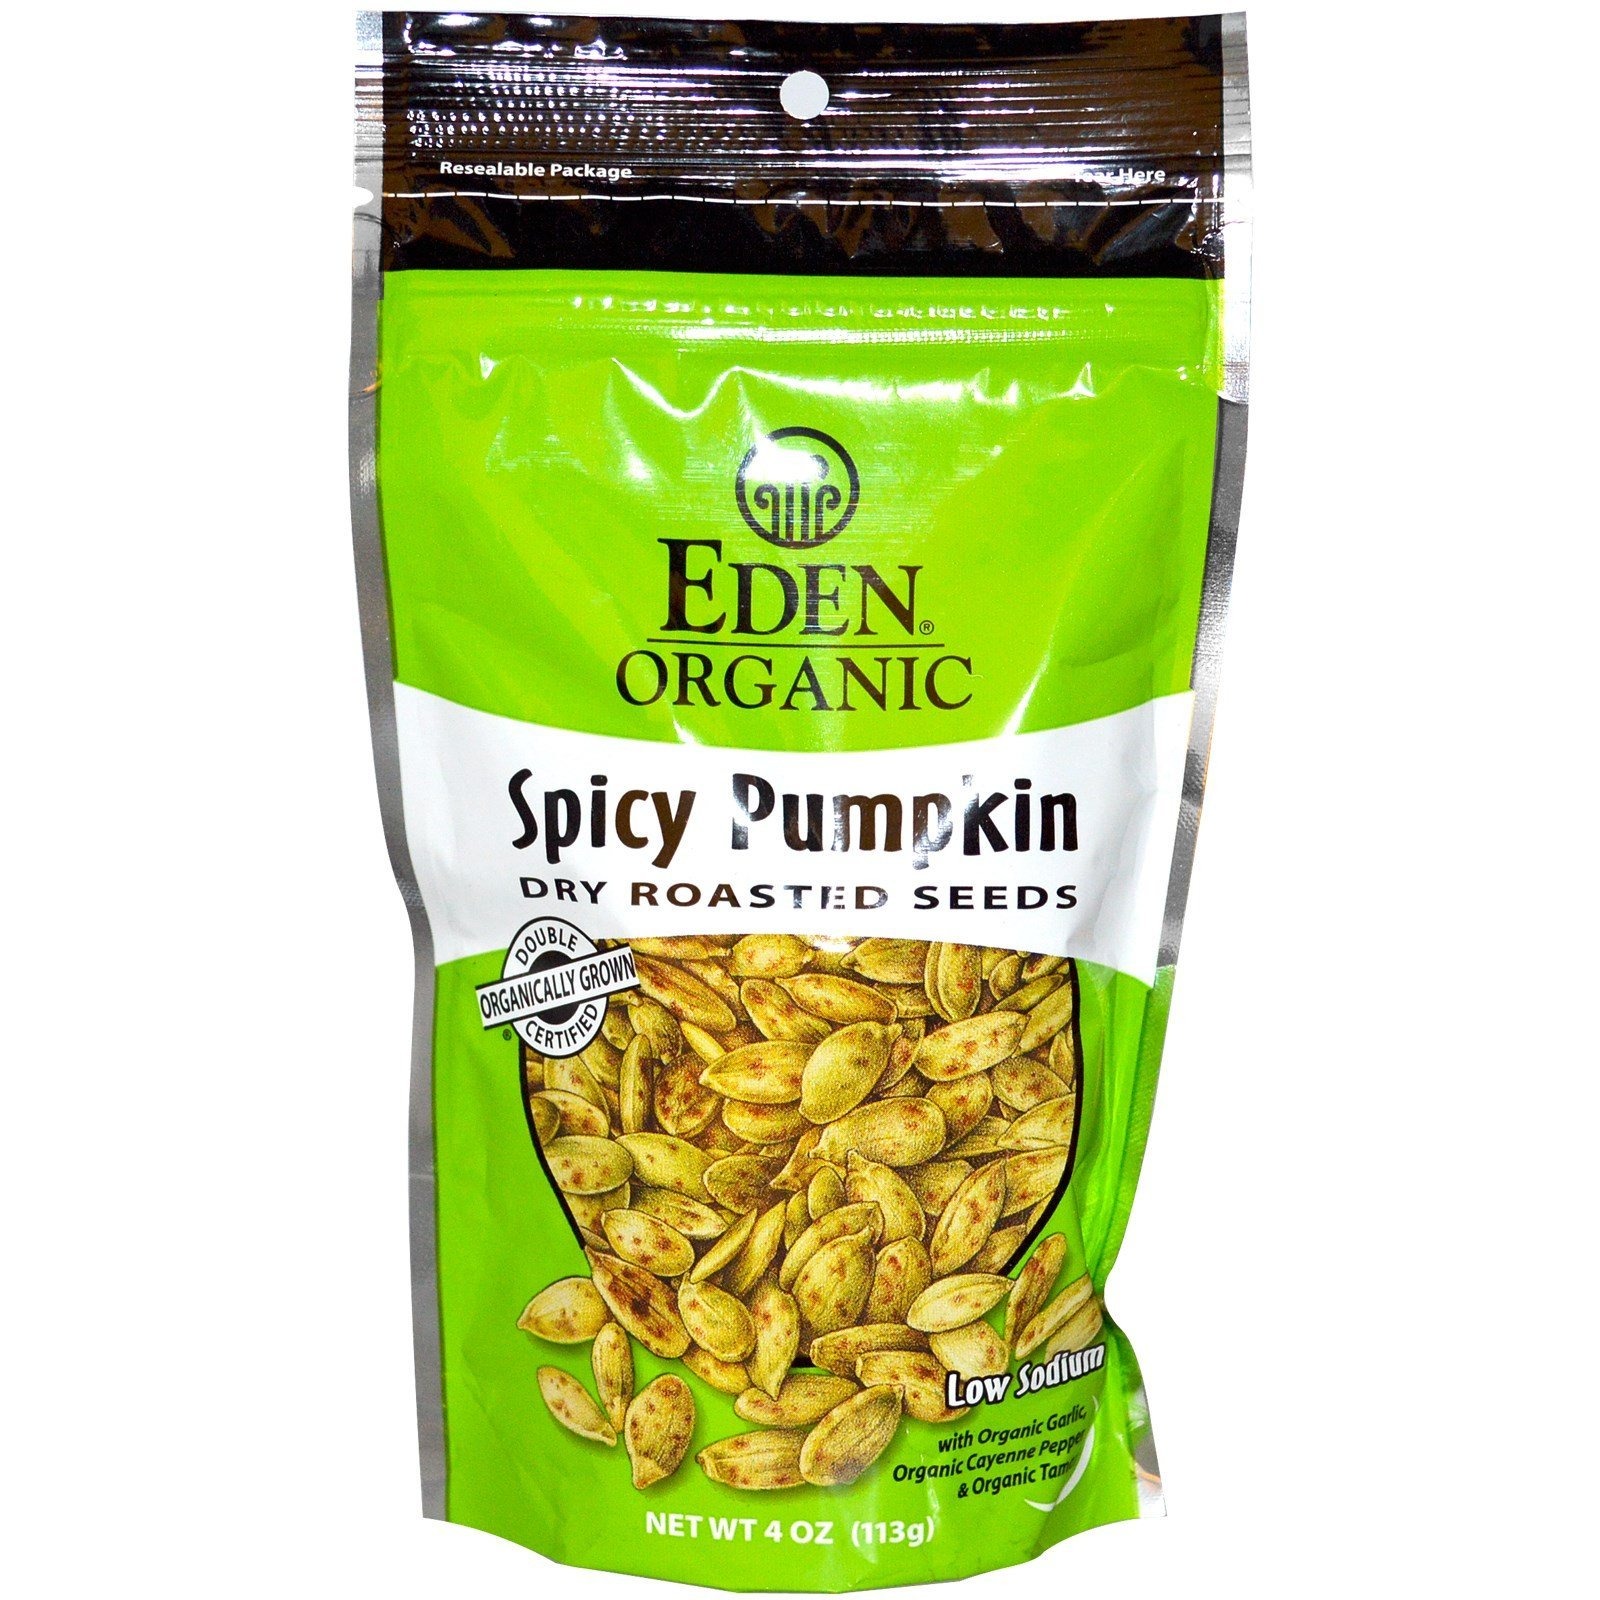
Item Name: Eden Foods, Organic, Spicy Pumpkin Dry Roasted Seeds, 4 oz (113 g)
Bullet Point 1: Organic Spicy Pumpkin Dry Roasted
Bullet Point 2: Set of 3
Product Description: Eden Foods Organic Spicy Pumpkin Dry Roasted Seeds 4 oz (113 g) 3 Pack
Value: 3.96
Unit: Ounce

Price: 13.64